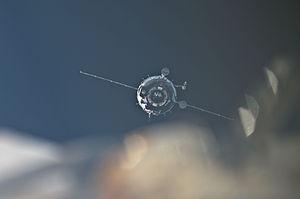
Soyouz TMA-18 est une mission spatiale dont le lancement a eu lieu le 2 avril 2010 depuis le Cosmodrome de Baïkonour. Elle transporte trois membres de l'Expédition 23 vers la station spatiale internationale. Il s'agit du 105ᵉ vol d'un vaisseau Soyouz depuis le premier en 1967. Le vaisseau Soyouz doit rester amarré à l'ISS pendant toute la durée de l'expédition 23 afin de servir de véhicule d'évacuation d'urgence.